Key (company)

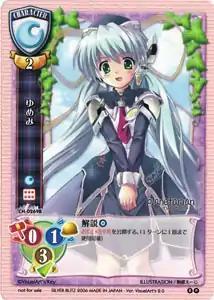
A promo character card of Yumemi Hoshino from "" from the "Lycèe Trading Card Game".

According to Satoshi Todome's work, "A History of Adult Games", Key's impact on the visual novel (primarily the adult game variant) world stems from before Key was formed and most of the founding members of Key worked for Tactics under Nexton. Due to an influence by Leaf's visual novel "To Heart" released in 1997, the developers at Tactics created a simple formula for a game: a comedic first half with a heart-warming romantic middle followed by a tragic separation and finally an emotional reunion formed what is known as a "crying game" or "nakige". The main purpose of such a game is to make the player feel for the characters and make them cry due to emotional scenarios which serves to leave a bigger impact on the player after the game is over. Tactics' second title "" was created based on this formula.